Knights Contract

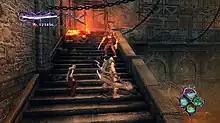
"Knights Contract" protagonists Heinrich and Gretchen face a monster.

"Knights Contract" is an action video game in which players take on the role of Heinrich, an executioner cursed with immortality and escorting the witch Gretchen. The campaign is split into missions where Heinrich and Gretchen explore different environments, fighting enemies in arena-style zones between story cutscenes, with each story chapter ending in a boss fight. Heinrich cannot be killed, with the player mashing a button to revive him should he take enough damage. Should Gretchen die, the game ends and must be restarted from a checkpoint. Heinrich can call Gretchen into his arms to restore their health, but this leaves them unable to fight. During one section, the two are split up, with the player not having access to the other's abilities. Within levels, players can find collectables including accessories which enhance character abilities and pieces of artwork.